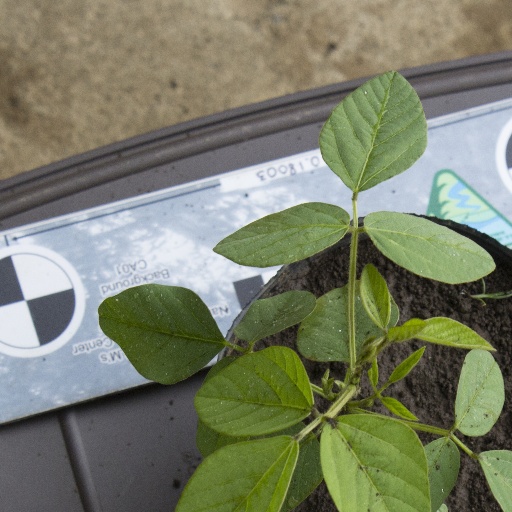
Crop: soybean